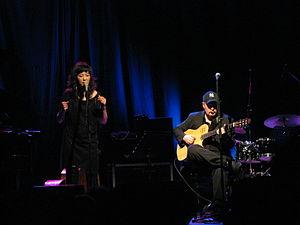
Youn Sun Nah, née le 28 août 1969 à Séoul, est une chanteuse de jazz sud-coréenne.
Ulf Karl Erik Wakenius est un guitariste de jazz suédois, connu comme membre du dernier Oscar Peterson quartet depuis 1997. Il fut aussi membre du Ray Brown trio. Il est également le leader de son propre groupe et a enregistré de nombreux albums.